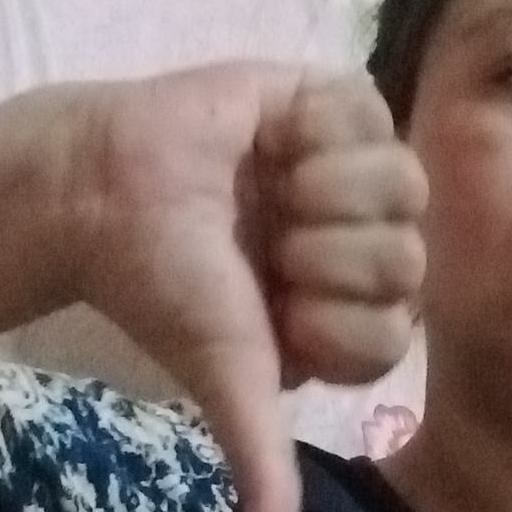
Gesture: dislike